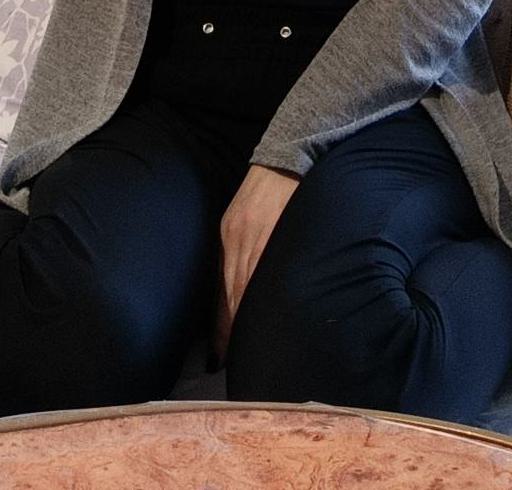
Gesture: no_gesture